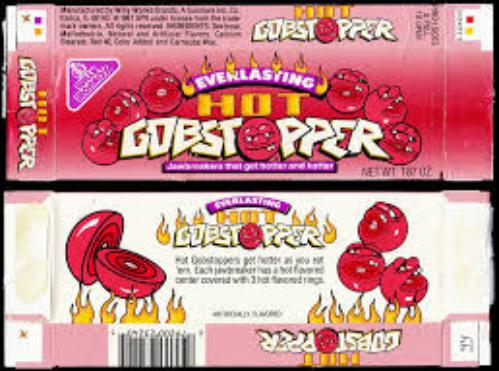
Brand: Gobstoppers
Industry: Food